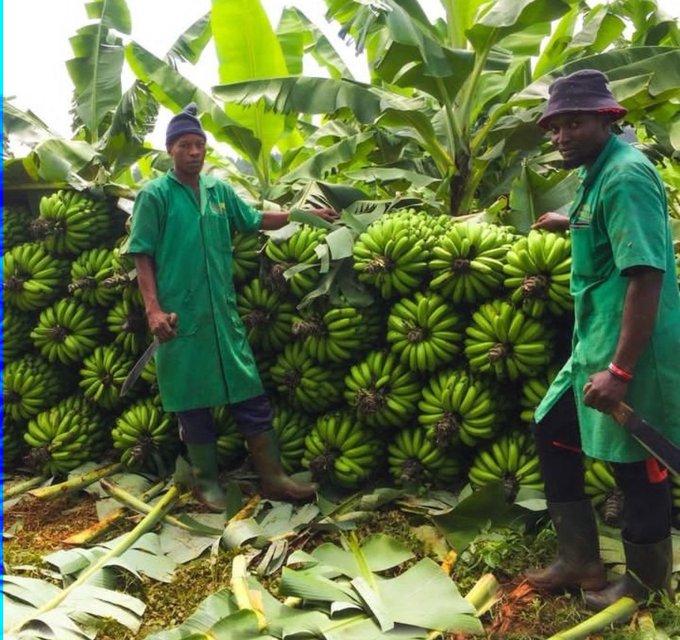
Wakulima wawili wa kiume waliovalia makoti  rangi ya kijani mpauko mikononi wameshikilia mapanga tayari  kuvuna zao aina ya ndizi, zilizokusanywa ili kupelekwa sokoni kwa ajili ya mauzo.